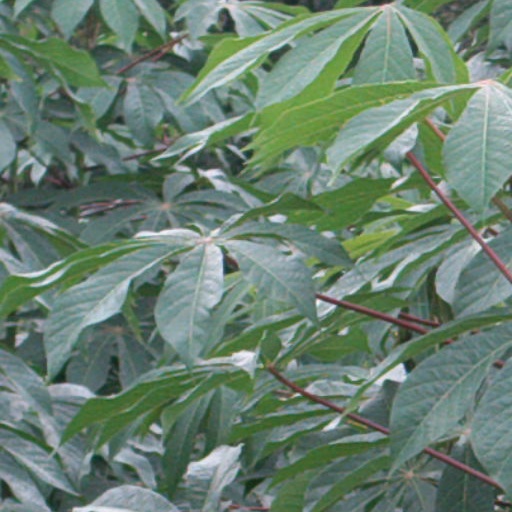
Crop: cassava